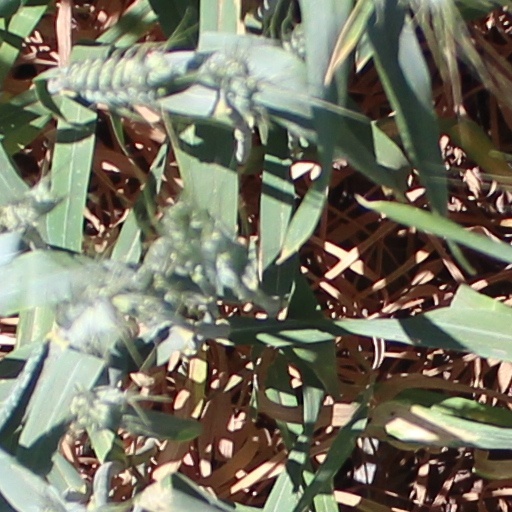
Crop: wheat